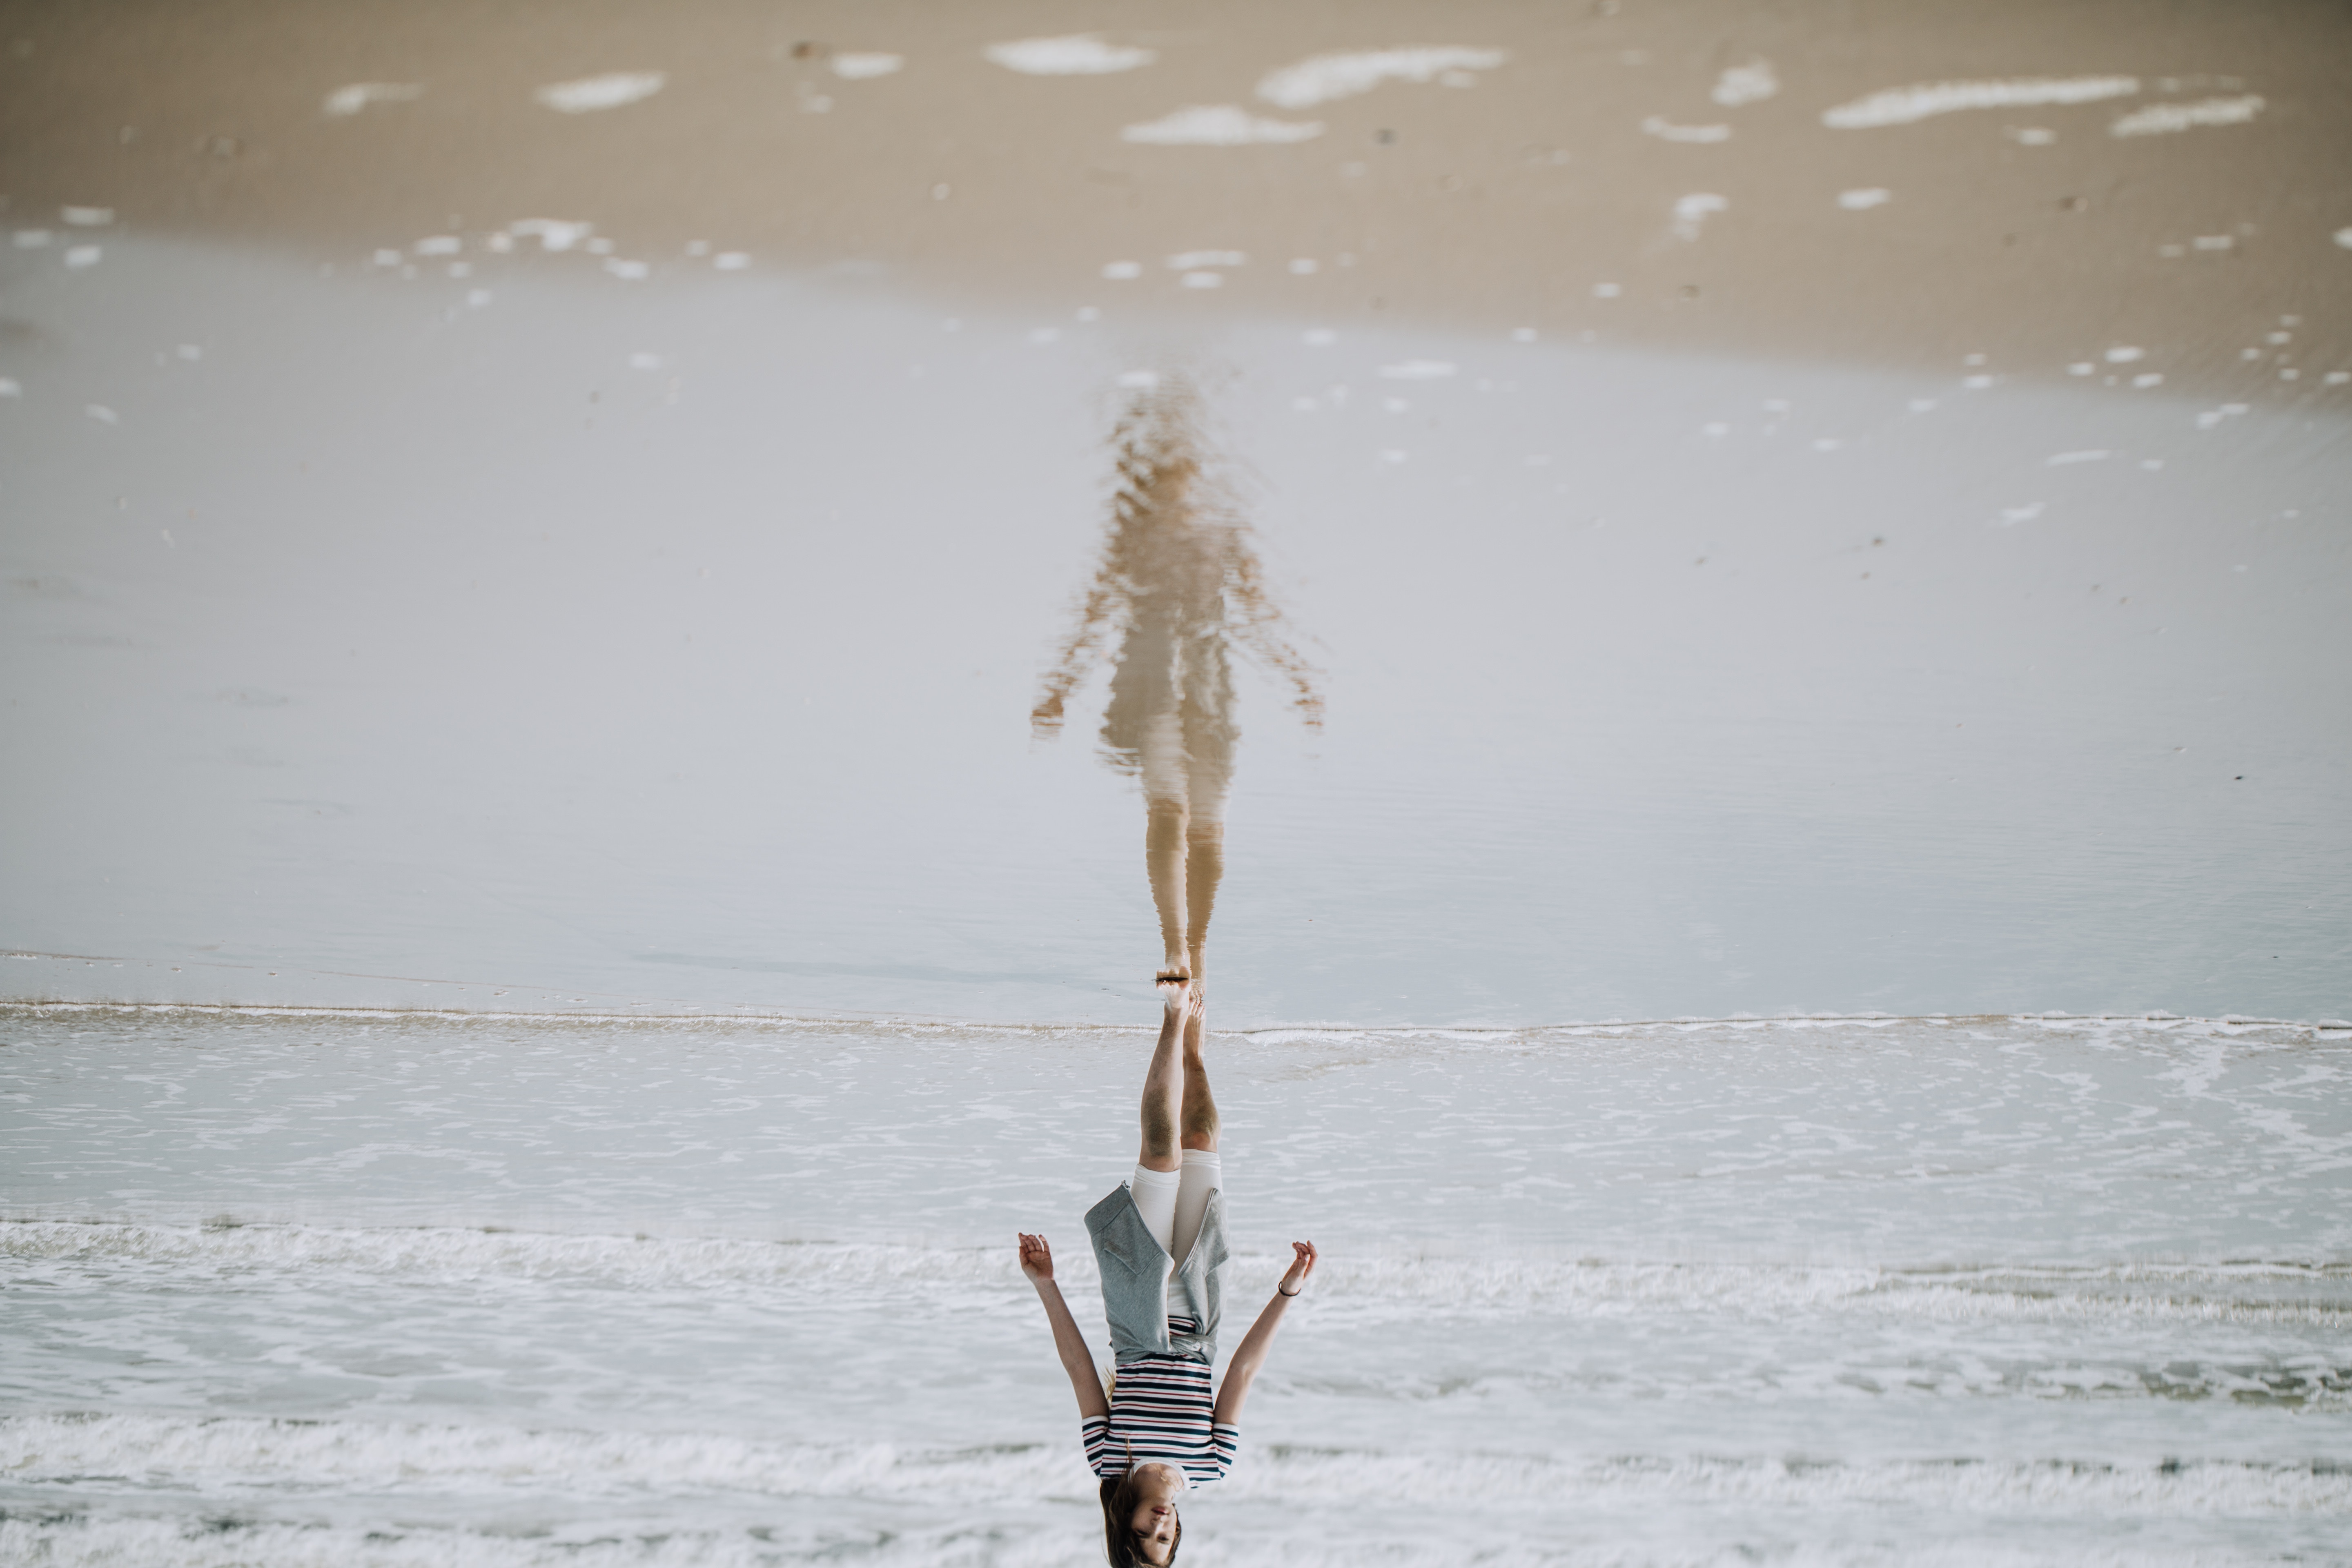
sea, tree, water, snow, winter, sky, wood, girl, calm, trident, freezing